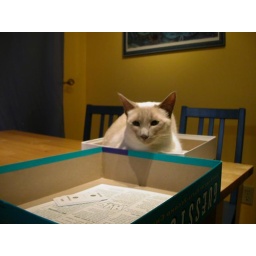
she loves all boxes and has to sit in or on every new box that comes into the house